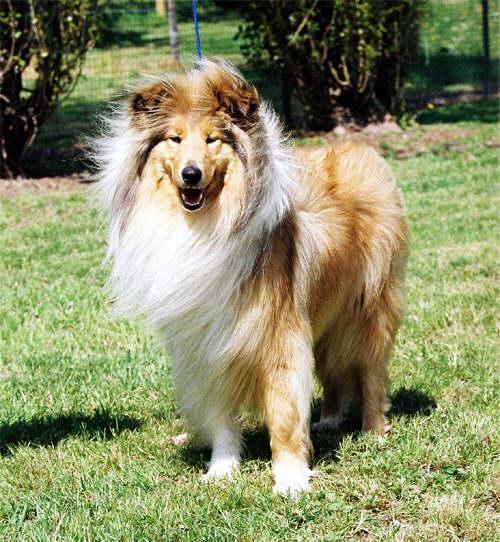
collie